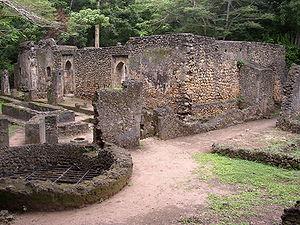
Cet article présente un résumé de l'histoire du Kenya.
L’islam est une religion minoritaire au Kenya, où elle constitue 11,1 % de la population, soit 4,3 millions de personnes. Les musulmans sont tout de même majoritaires sur la côte. La capitale Nairobi compte plusieurs mosquées.
Voici la liste des musées, sites et monuments historiques du Kenya. La plupart sont gérés par l'institution publique « Musées nationaux du Kenya ».